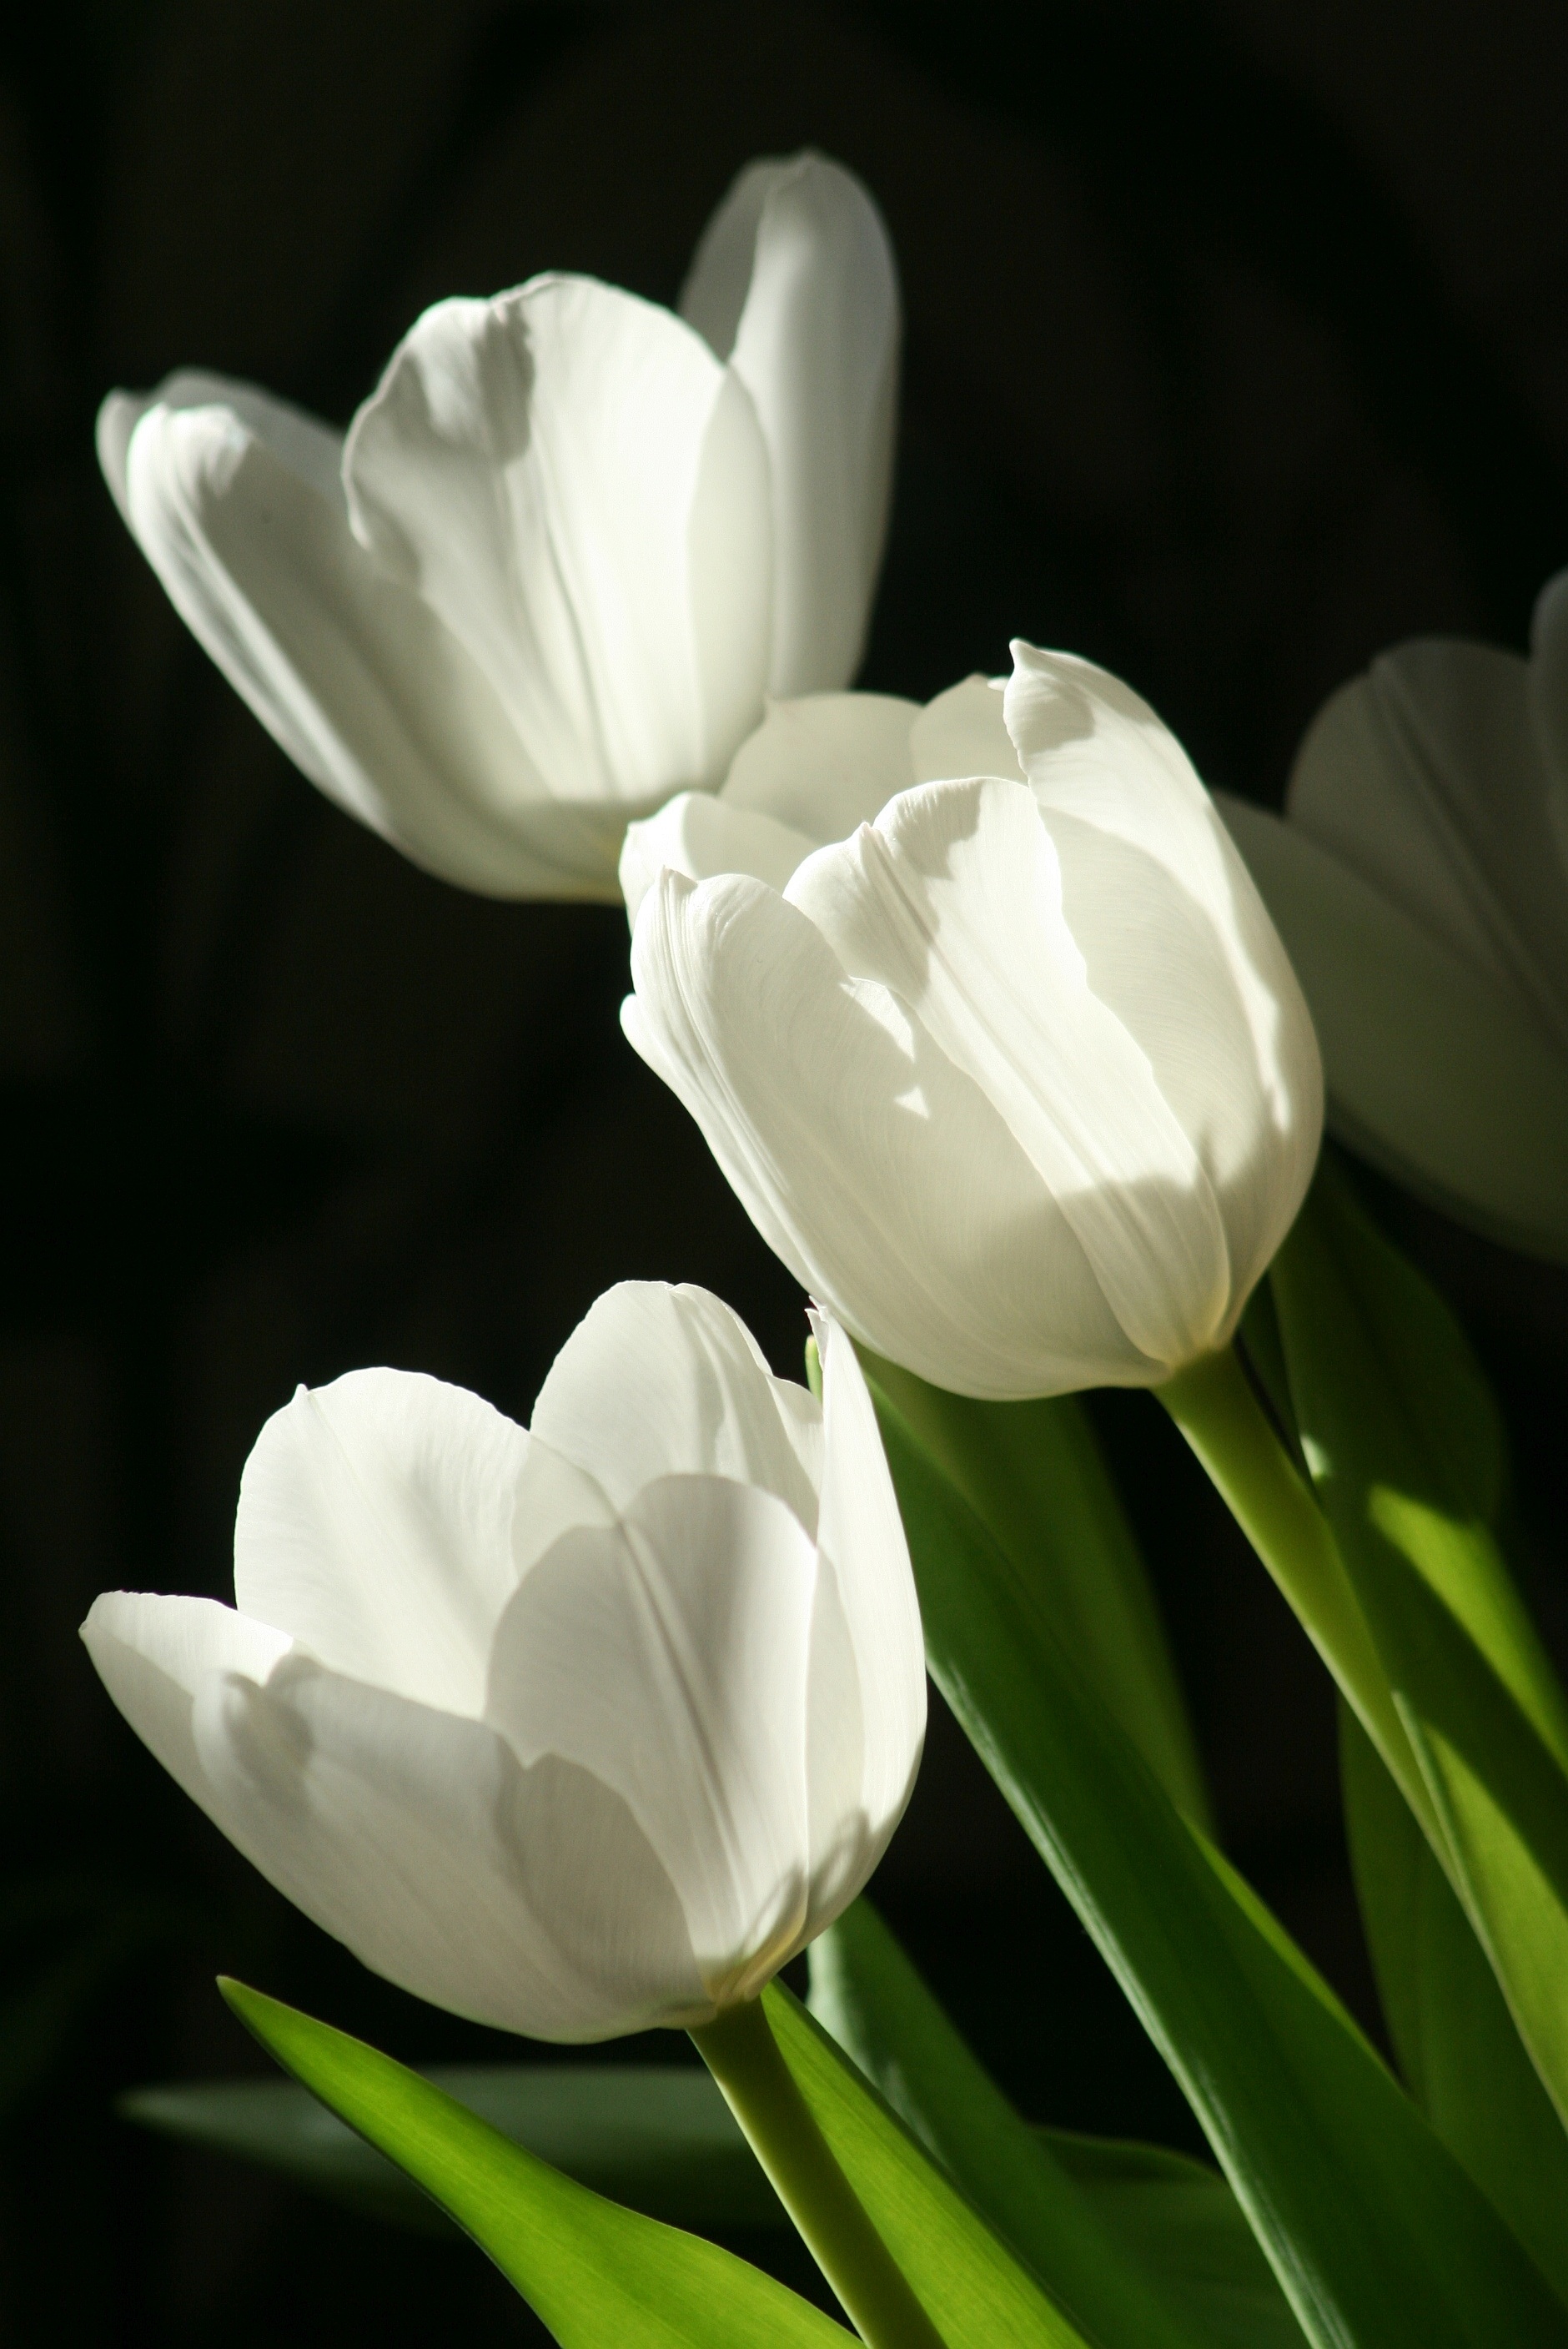
nature, blossom, plant, white, flower, petal, tulip, botany, flora, flowers, macro photography, flowering plant, plant stem, land plant